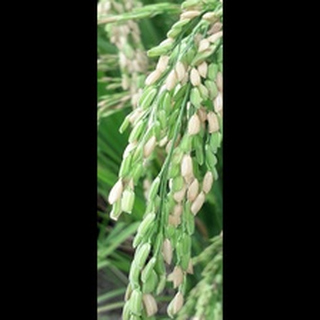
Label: healthy_rice